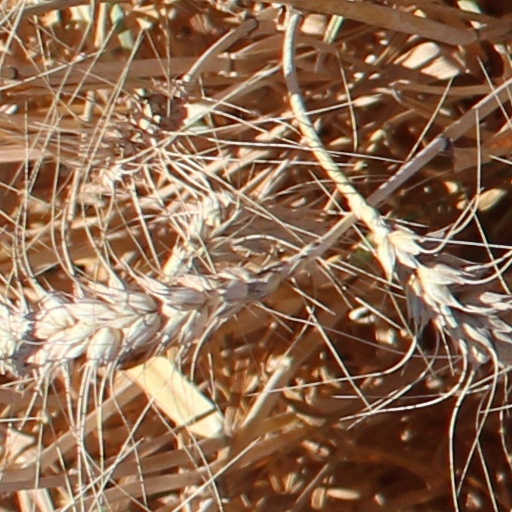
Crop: wheat